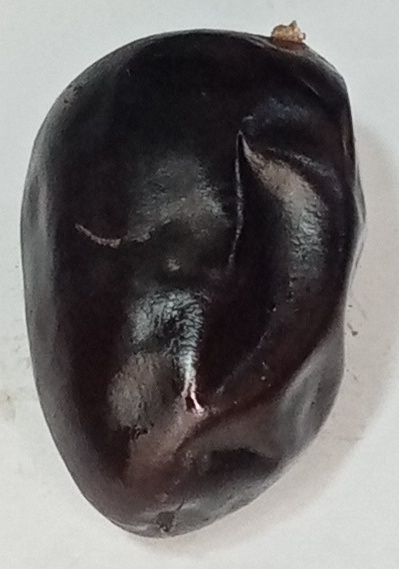
Variety: kupro
Size: large
Grade: grade-1